Otto Hönigschmid

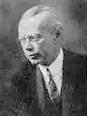
Otto Hönigschmid

Otto Hönigschmid (13 March 1878 in Hořovice – 14 October 1945 in Munich) was a Czech/Austrian chemist. He published the first widely accepted experimental proof of isotopes along with Stefanie Horovitz. Throughout his career he worked to precisely define atomic weights for over 40 elements, and served on committees with the purpose of adopting internationally agreed upon values. After his home and laboratory in Munich were destroyed in World War II, he committed suicide in 1945.